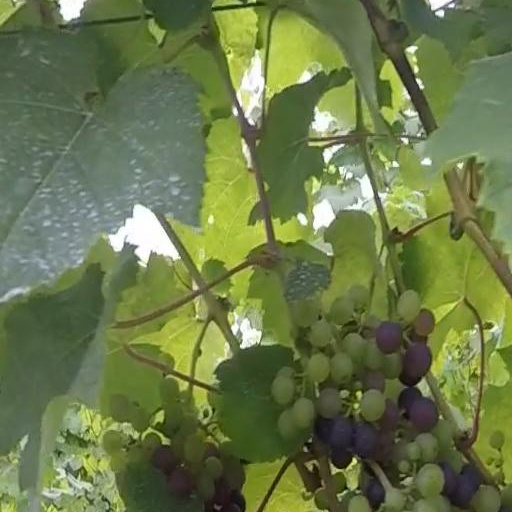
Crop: grape